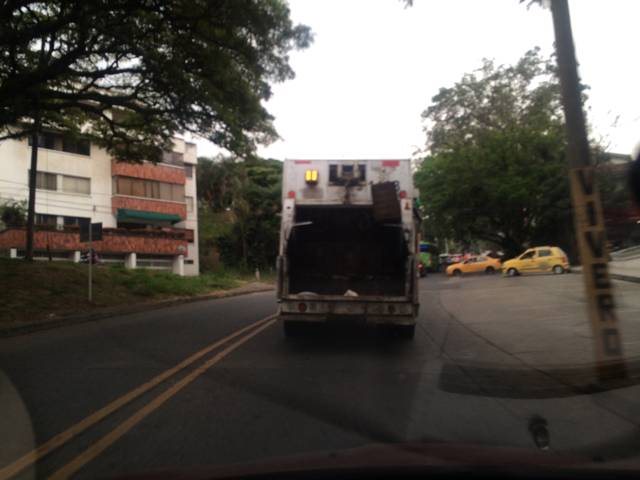
Region: Colombia
Coordinates: 3.441, -76.548